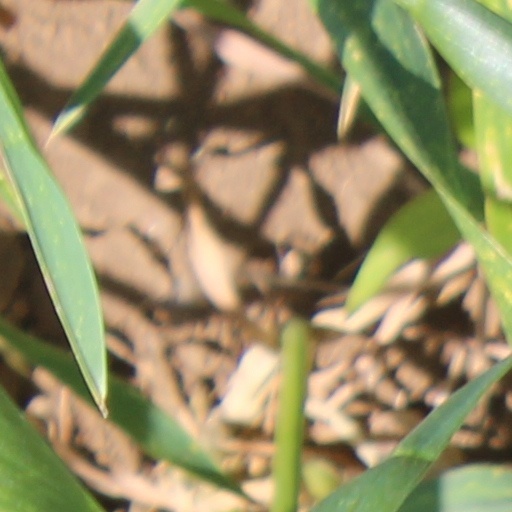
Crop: wheat